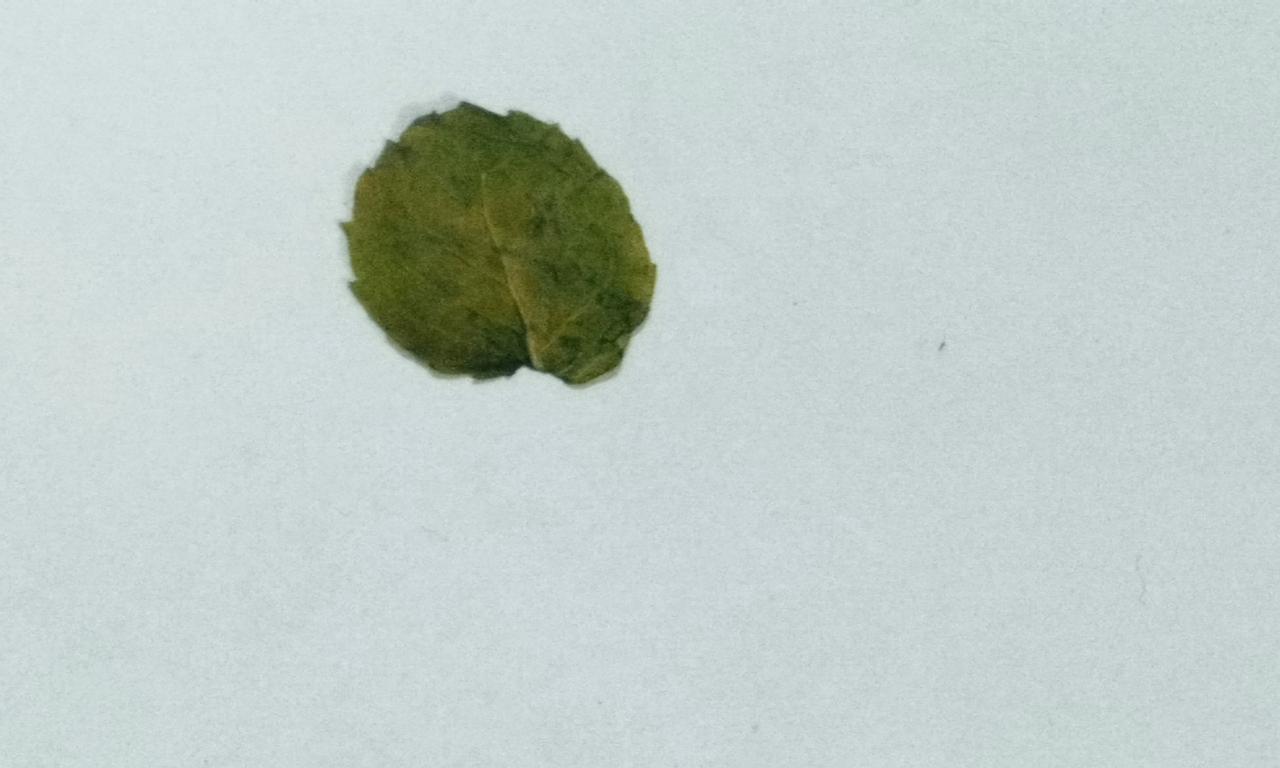
Label: Dried